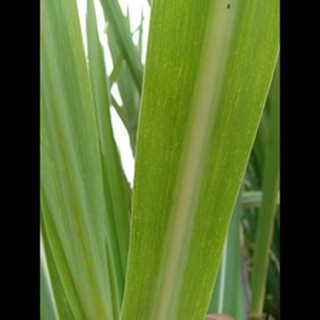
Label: sugarcane_mosaic